Valley Boulevard

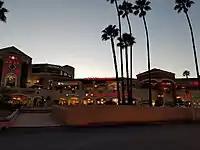
San Gabriel Square

Continuing east from Alhambra along Valley Boulevard are the cities of San Gabriel and Rosemead with San Marino, Temple City and Arcadia being further north and east. These five cities have Asian populations between 40 and 55% with a large number of Asian businesses in their various town centers. Along Valley Boulevard in San Gabriel are dozens of Asian mini-malls and hundreds of shops and restaurants. San Gabriel Square is one of the most prominent and features a 99 Ranch Market, several shops and restaurants including specialties such as Taiwanese and Vegetarian food. Valley Boulevard in San Gabriel also includes the comprehensive San Gabriel Superstore which includes multiple vendors anchored by a large grocery store.